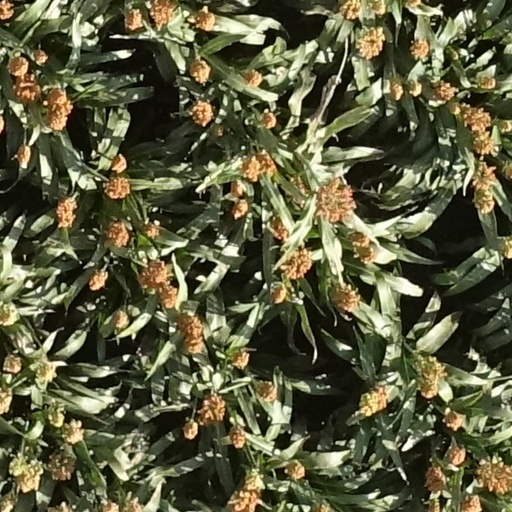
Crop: sorghum